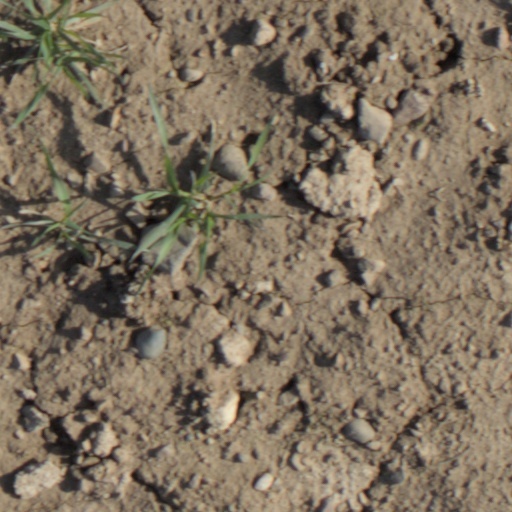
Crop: wheat